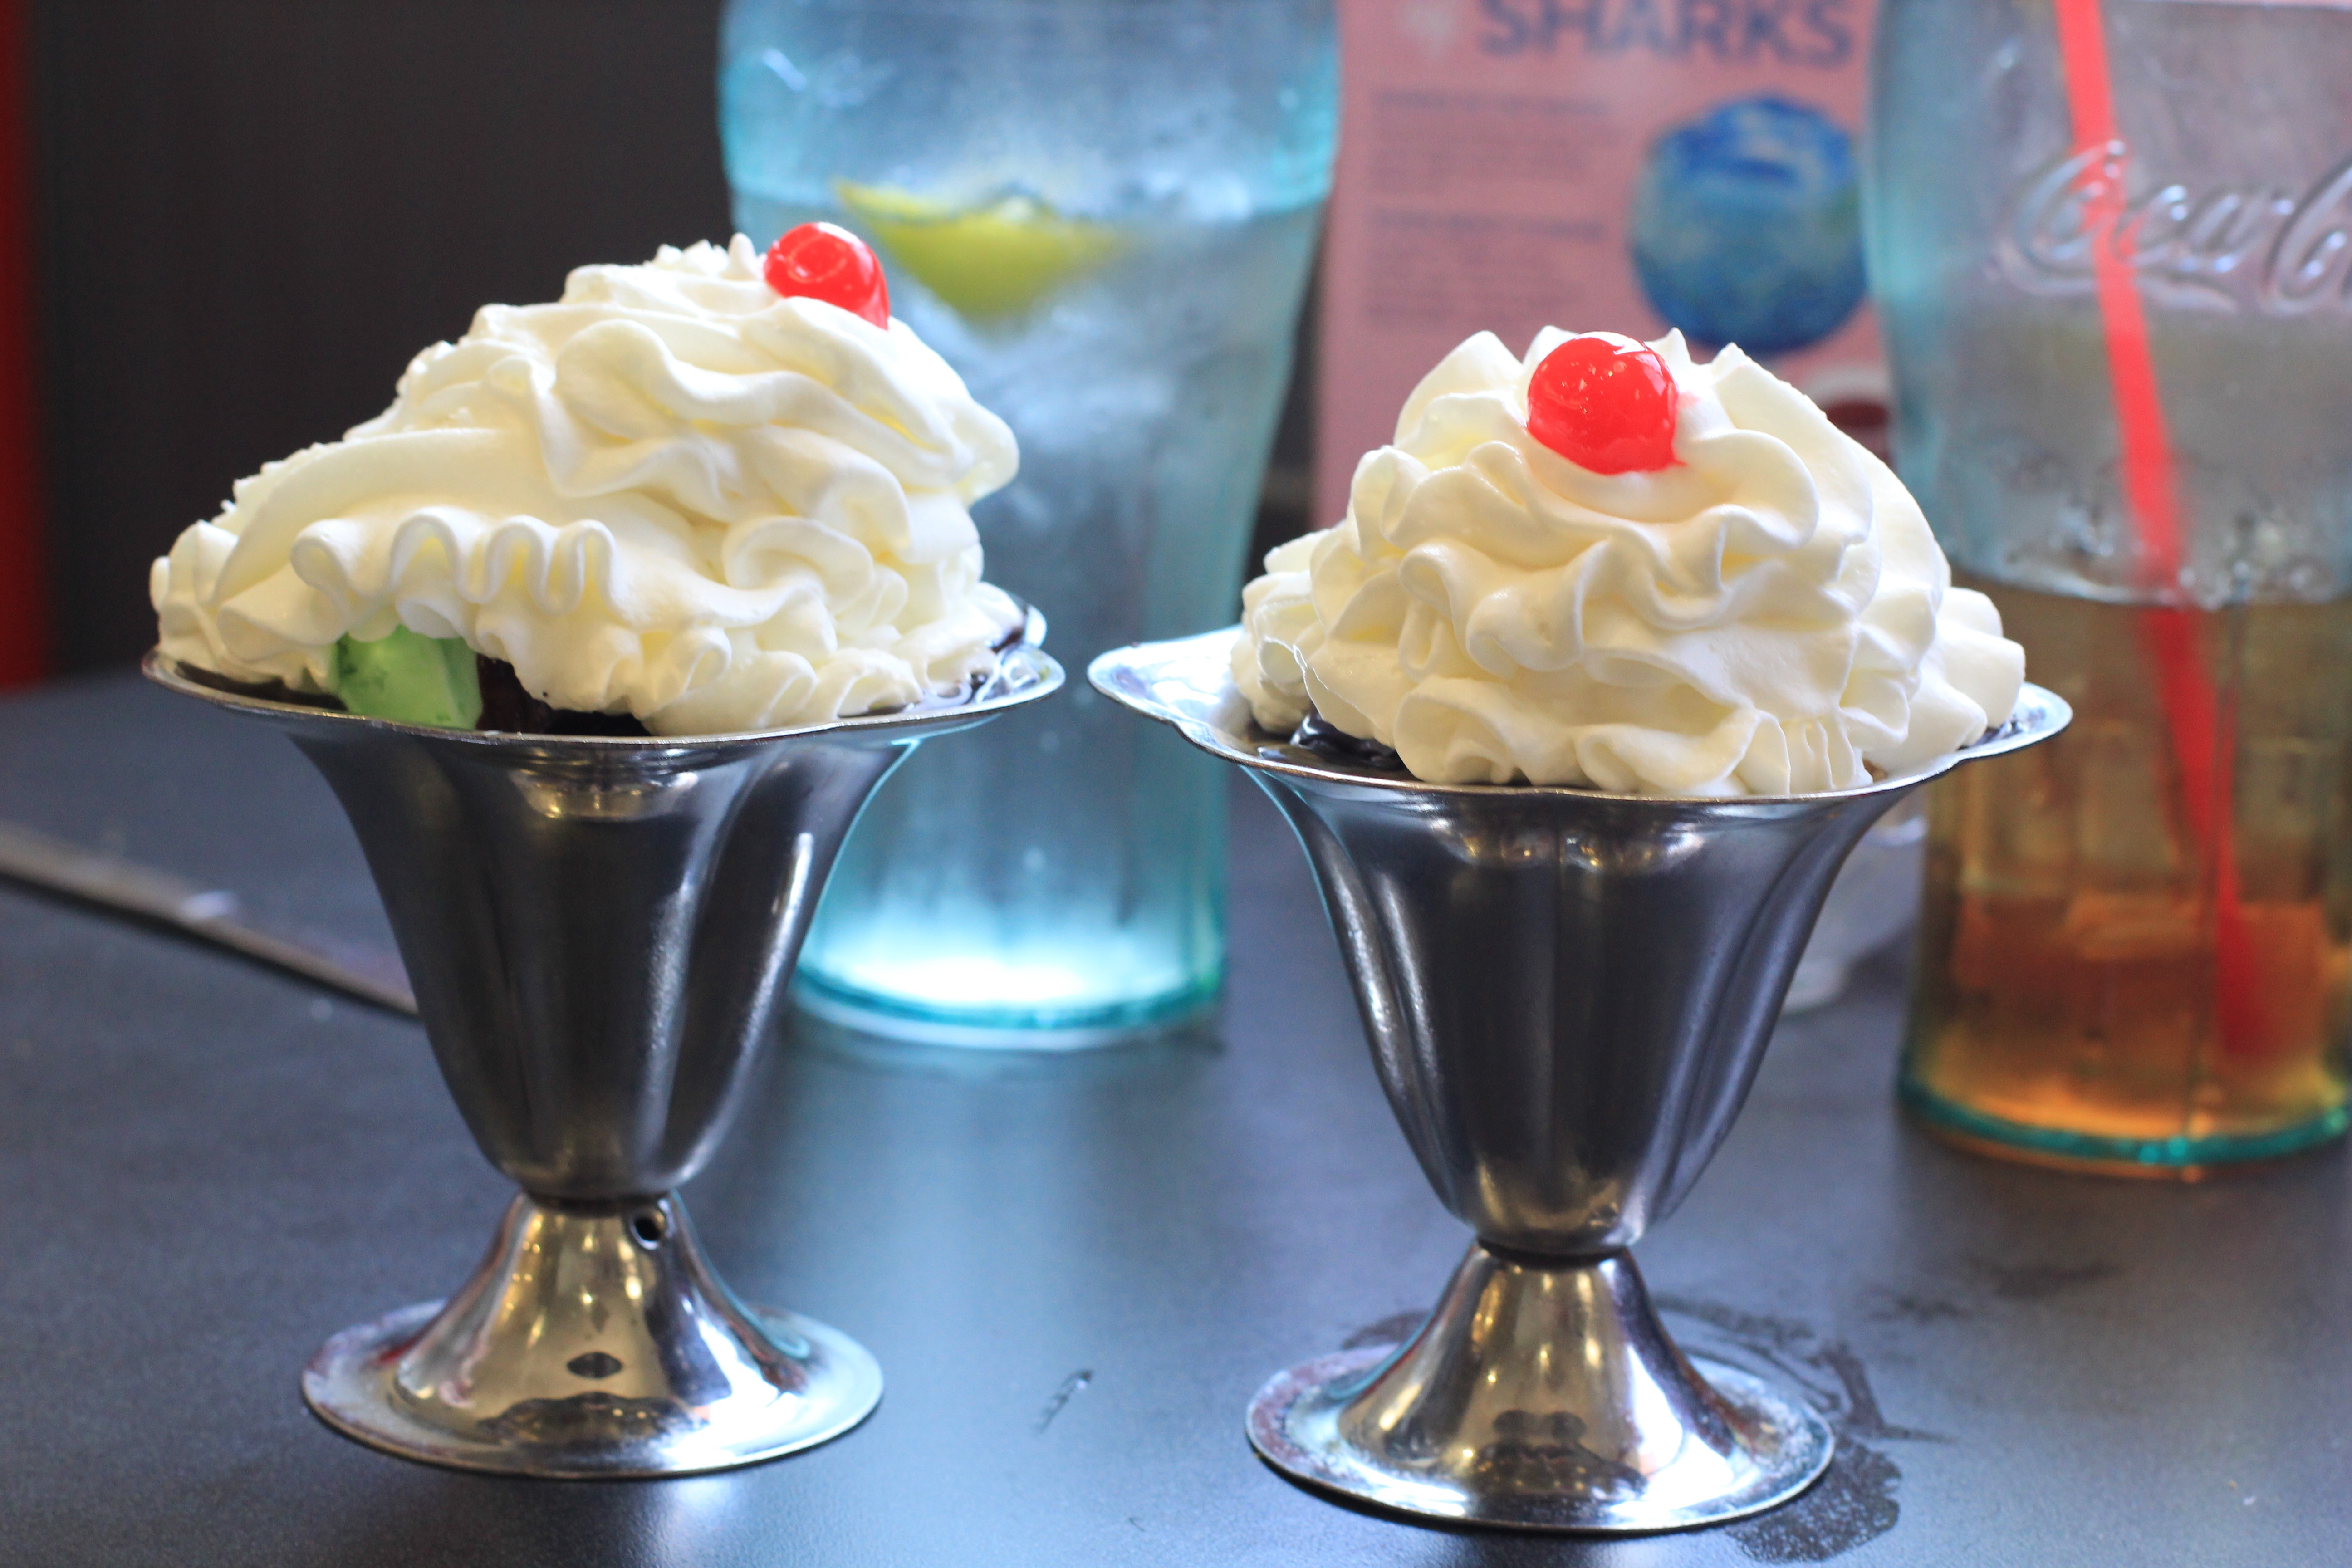
cold, white, sweet, ice, dish, food, produce, freeze, frozen, milk, ice cream, dessert, cream, delicious, cake, dairy product, whipped cream, icecream, icing, tasty, dairy, cherry, treat, refreshing, yummy, scoop, topping, flavor, ice cream sundae, sundae, ice cream scoop, buttercream